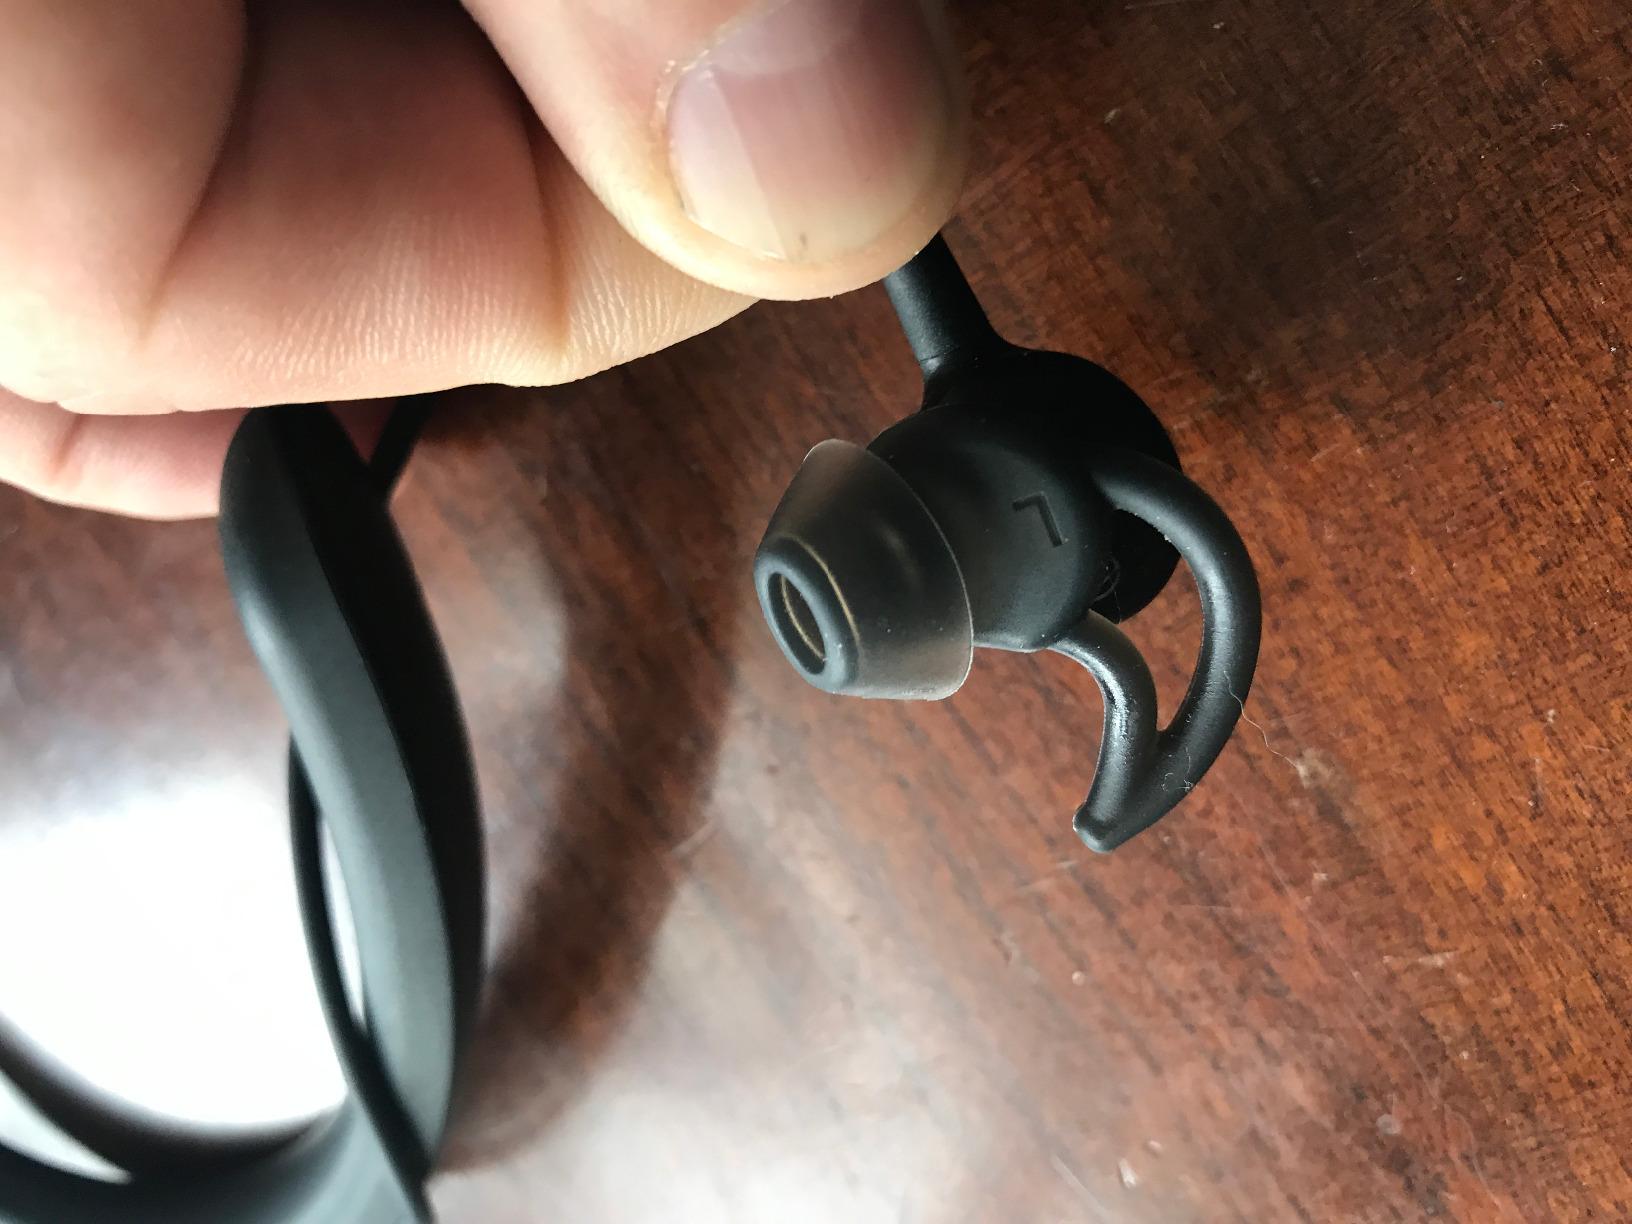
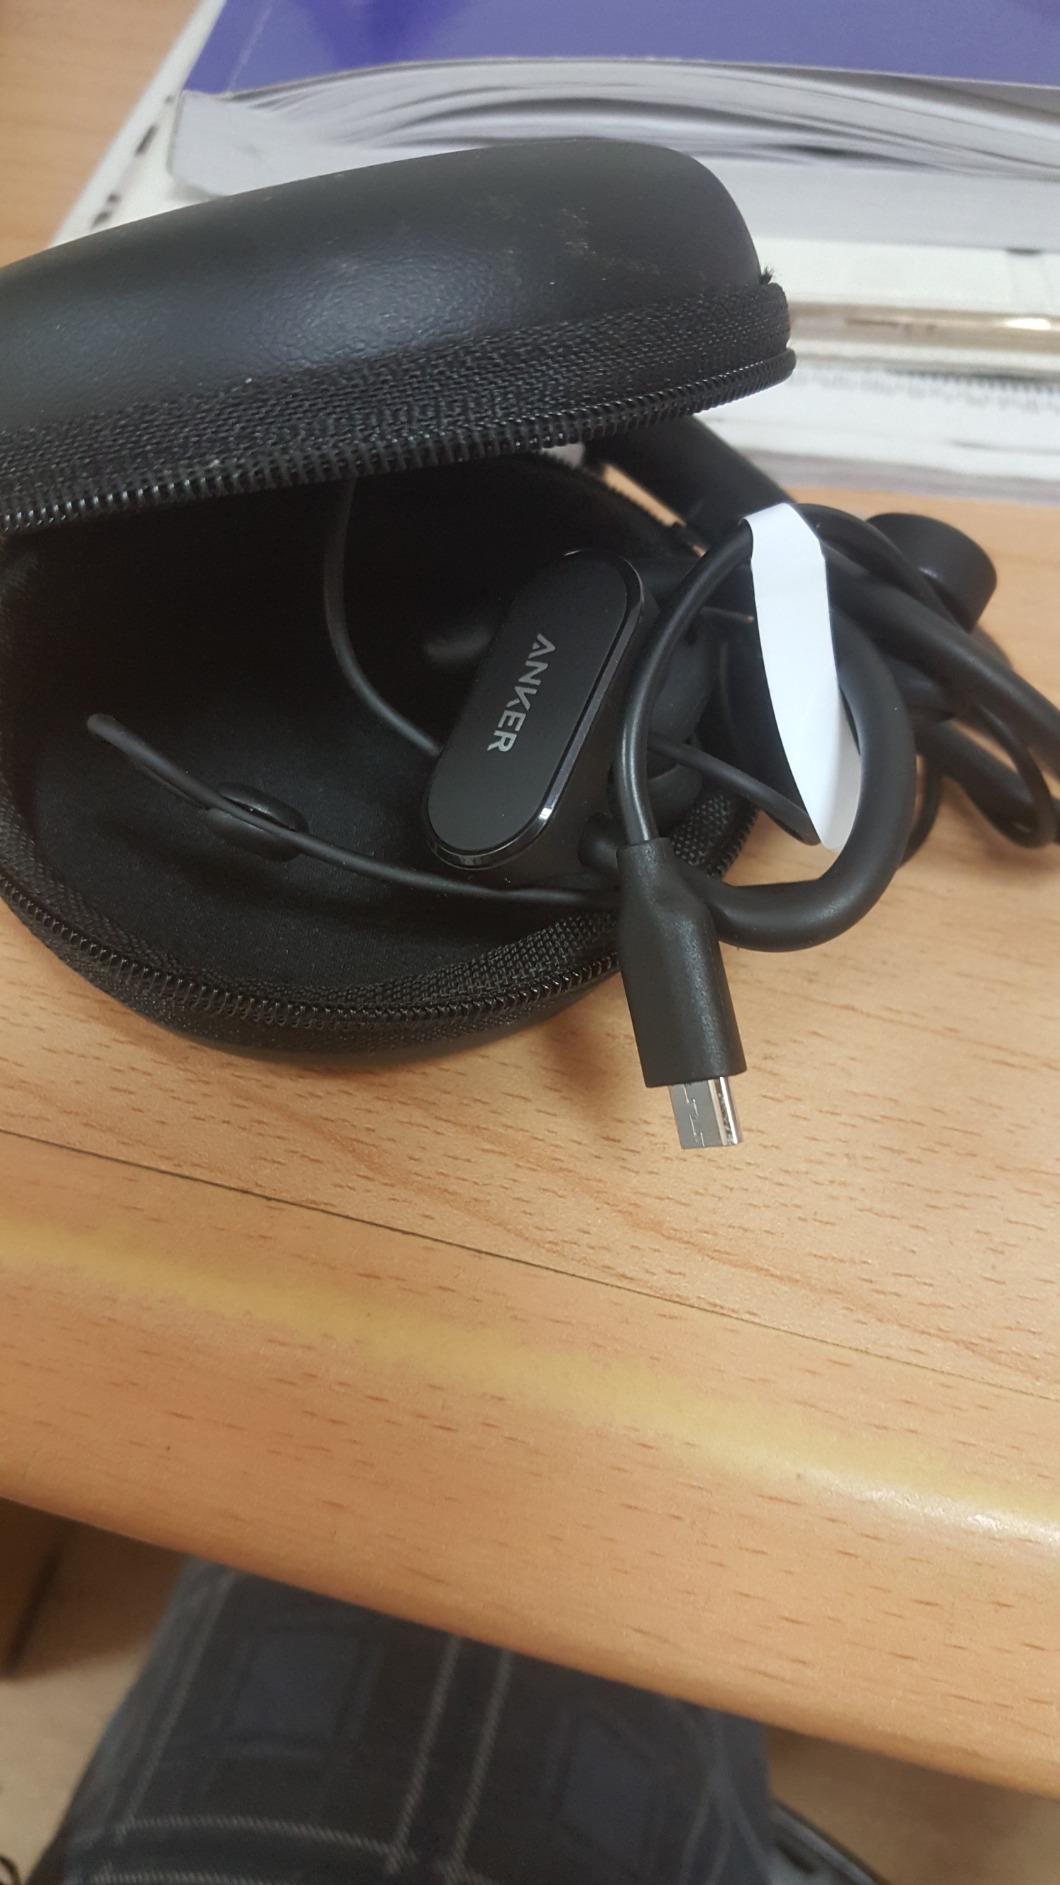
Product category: headphones
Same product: no